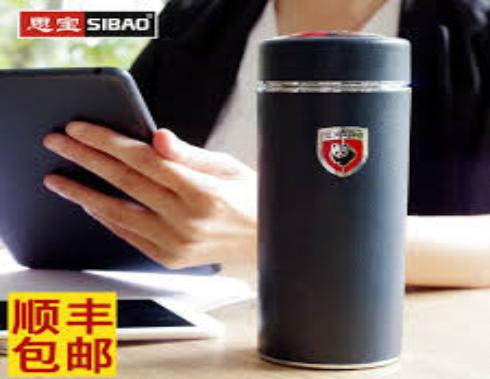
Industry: Necessities